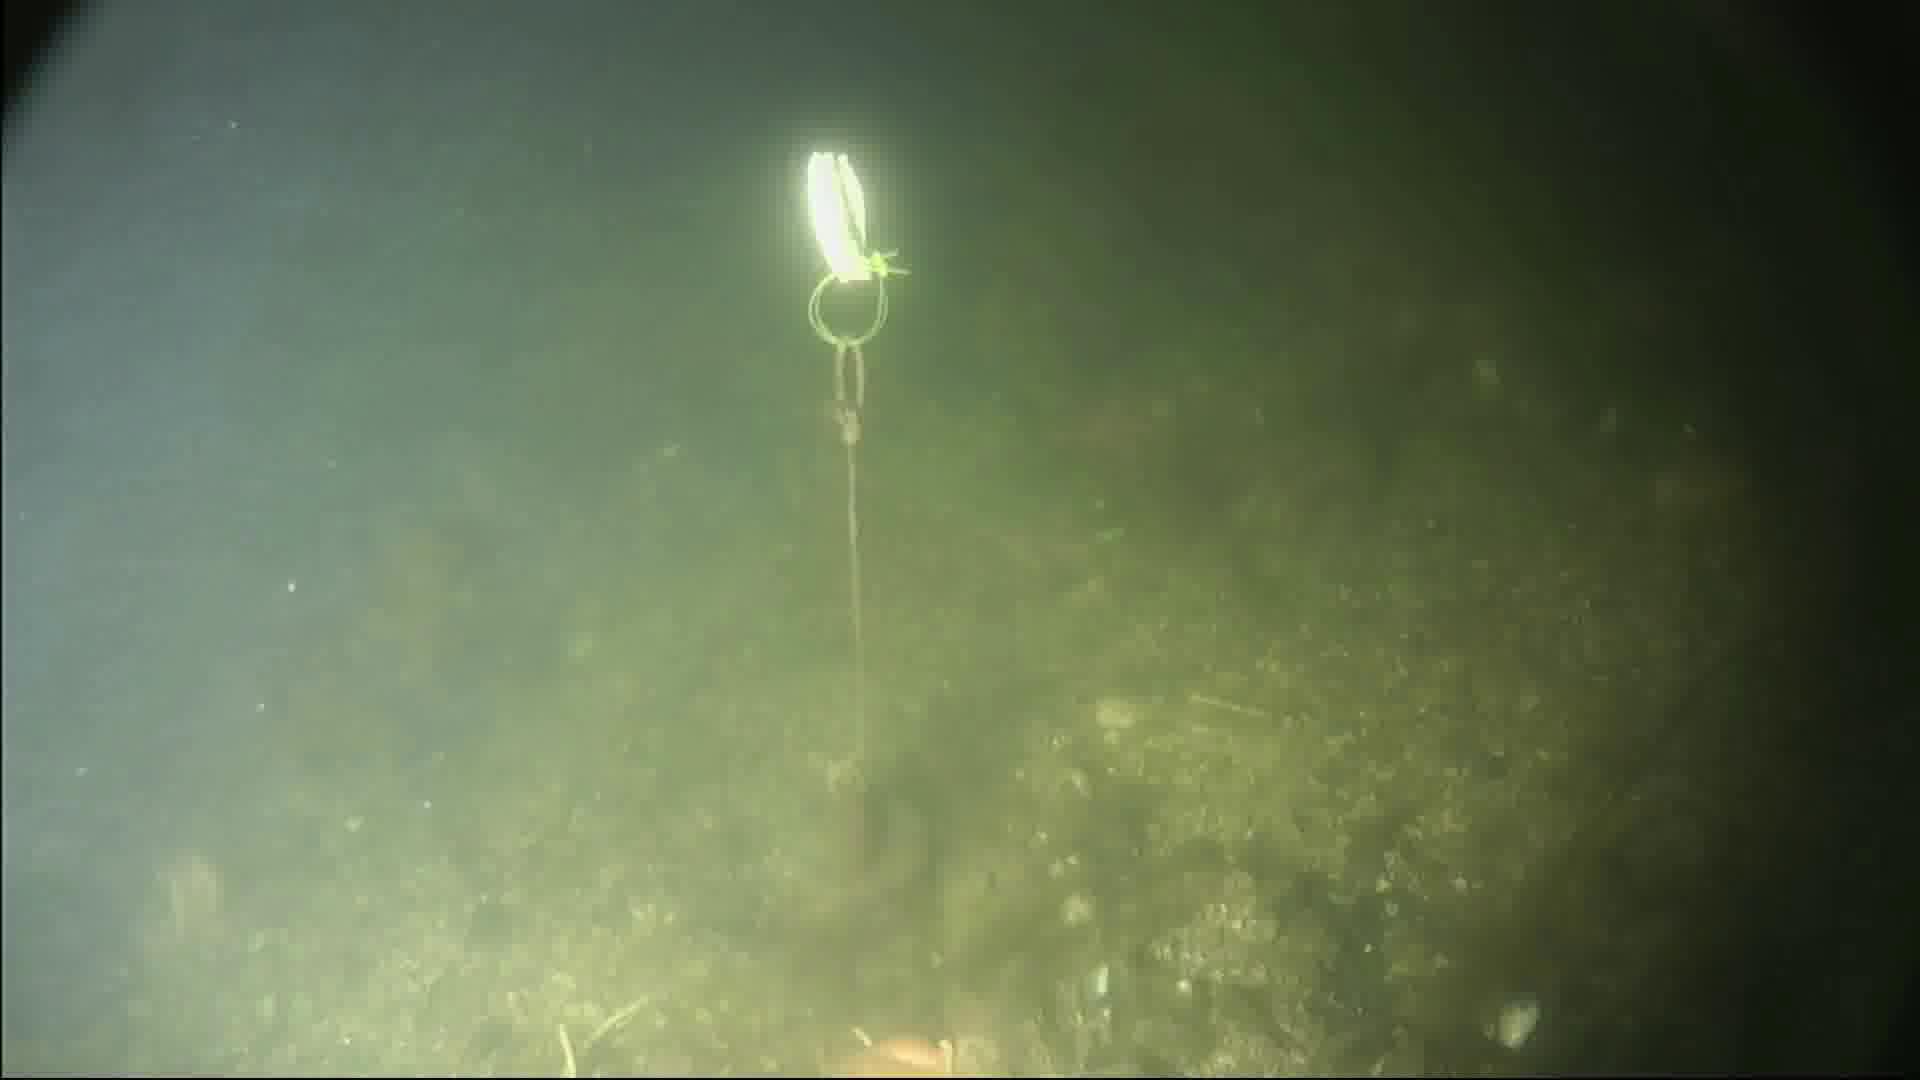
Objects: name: starfish